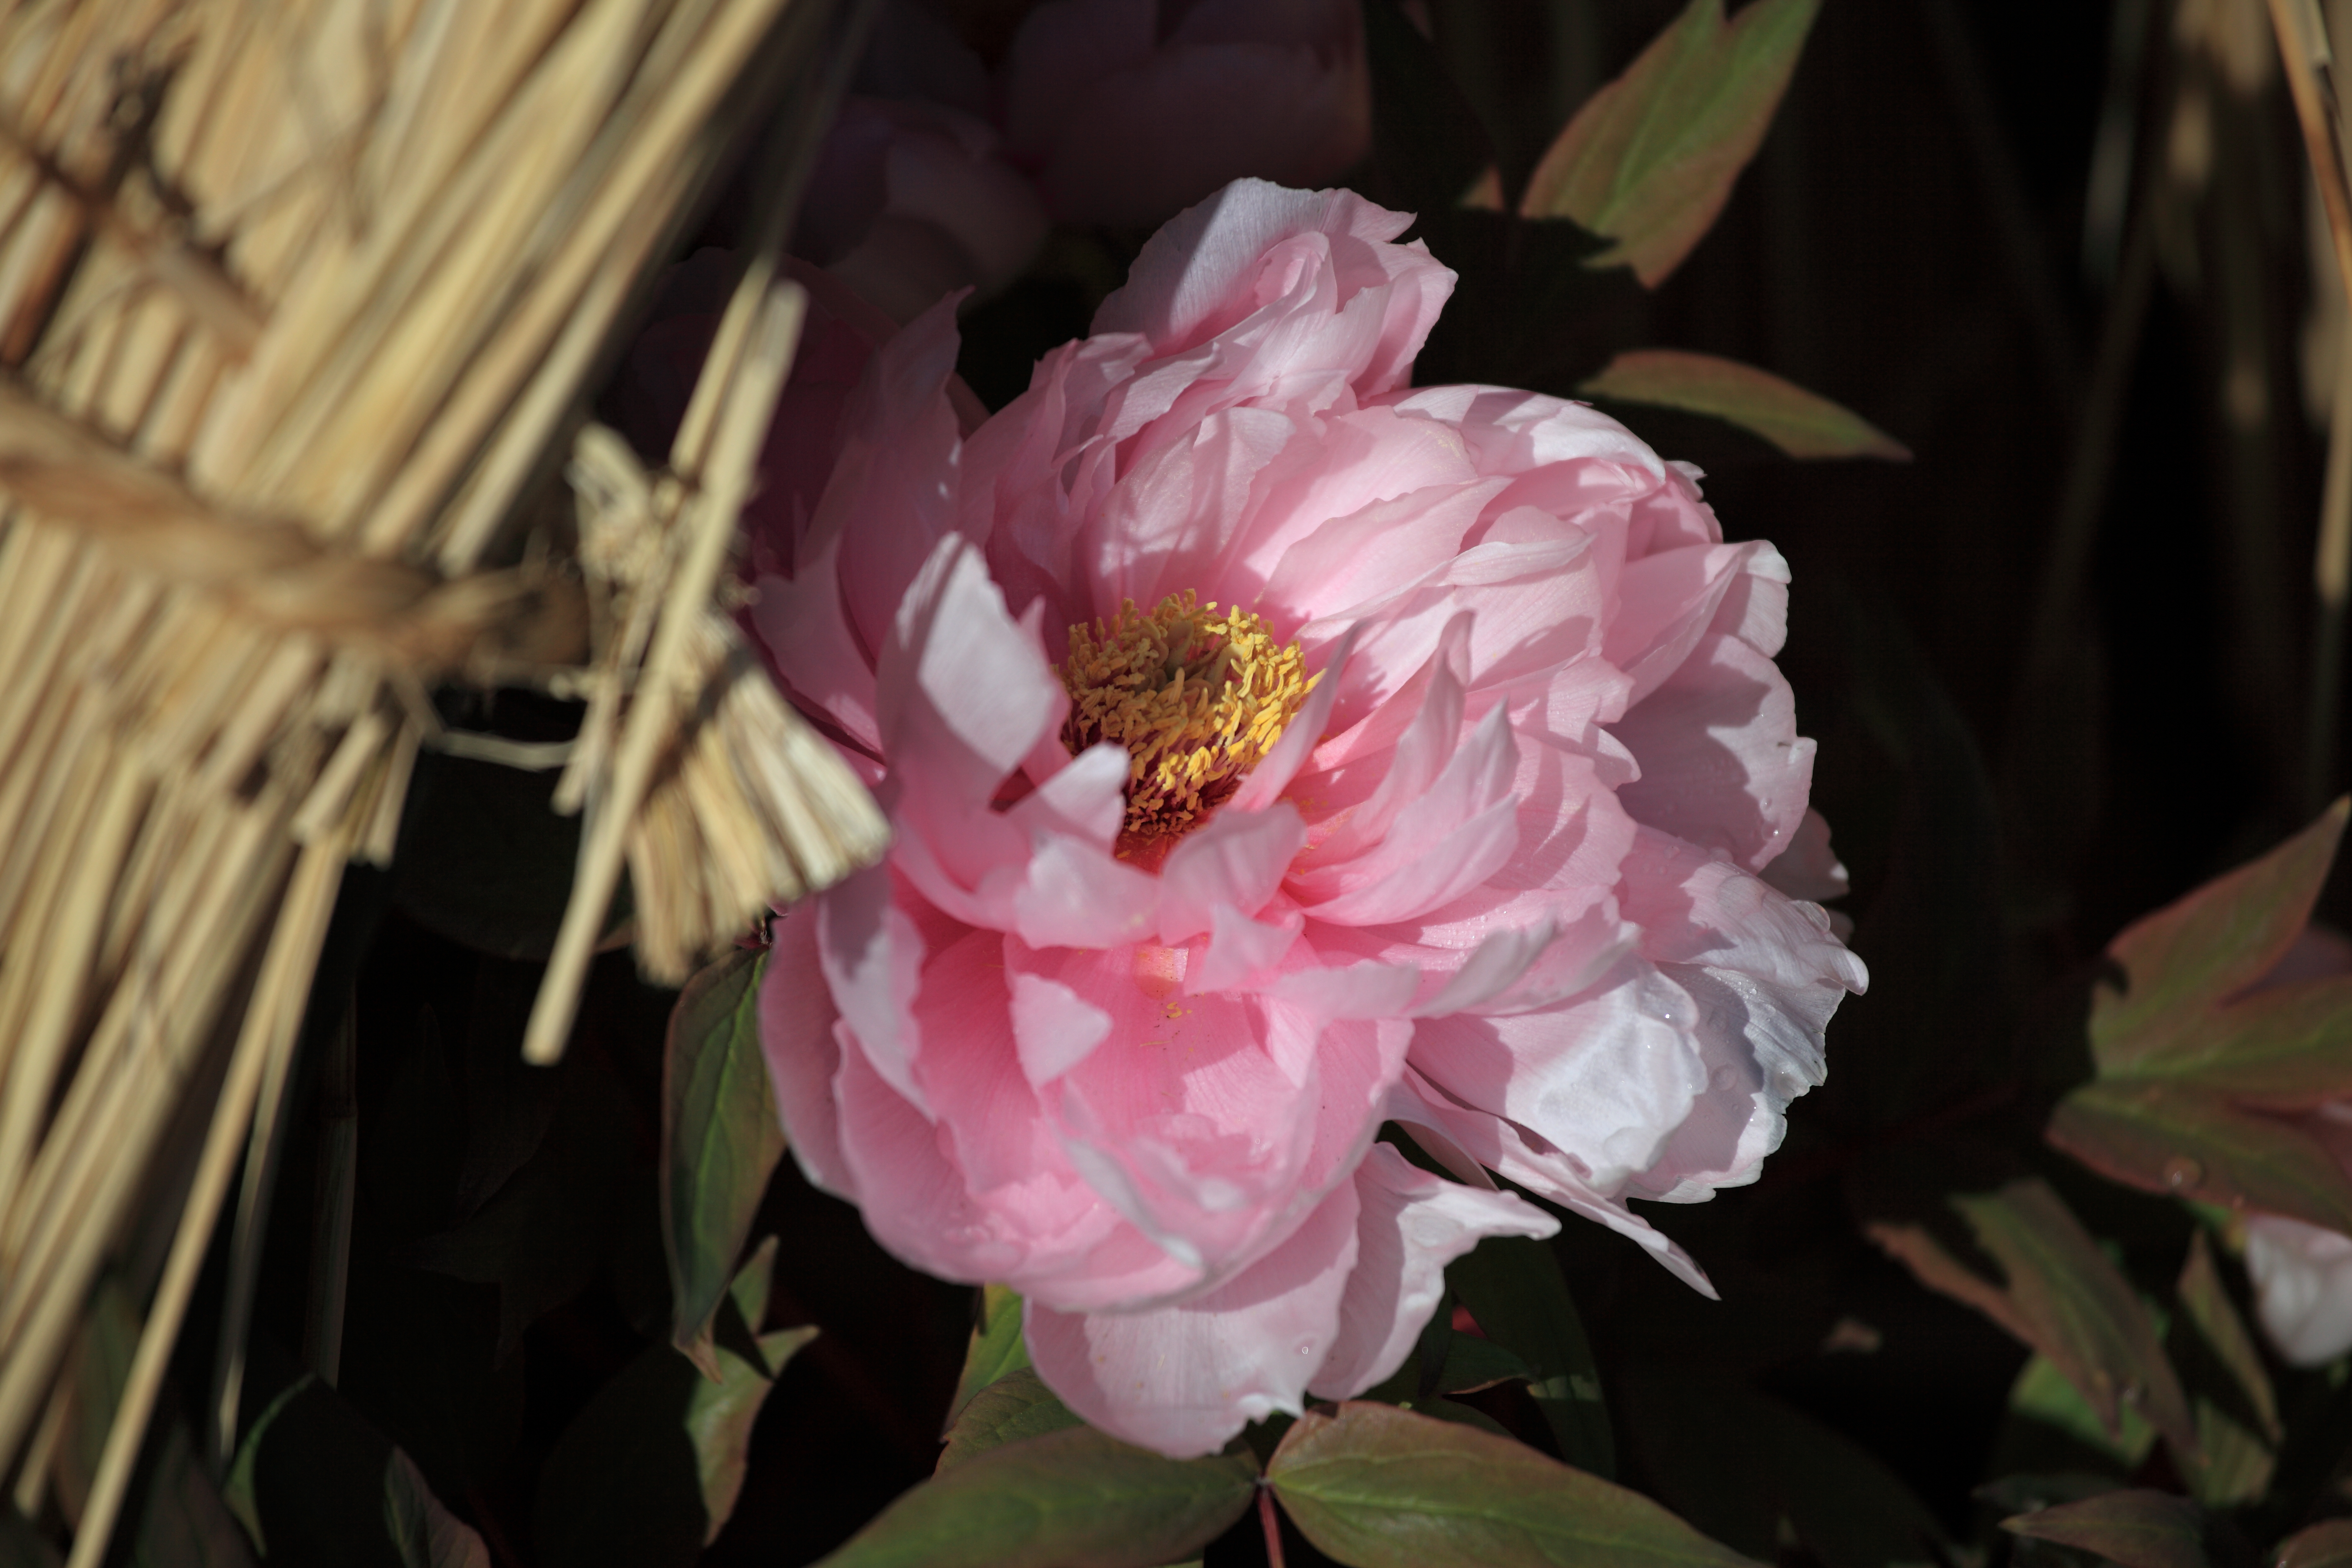
blossom, plant, flower, petal, high, pink, flora, 5d, hires, markii, hi, res, resolution, peony, paeonia, suffruticosa, flowering plant, land plant